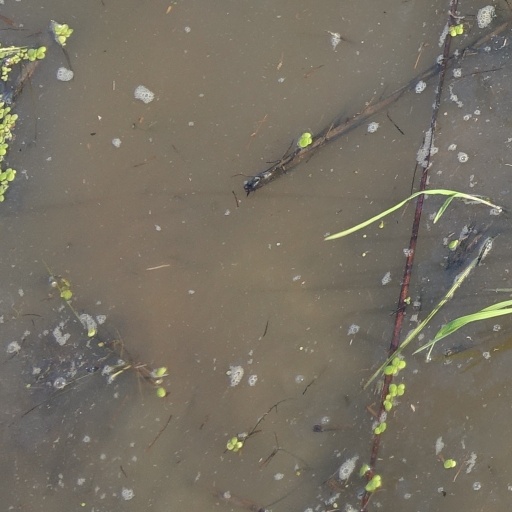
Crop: rice